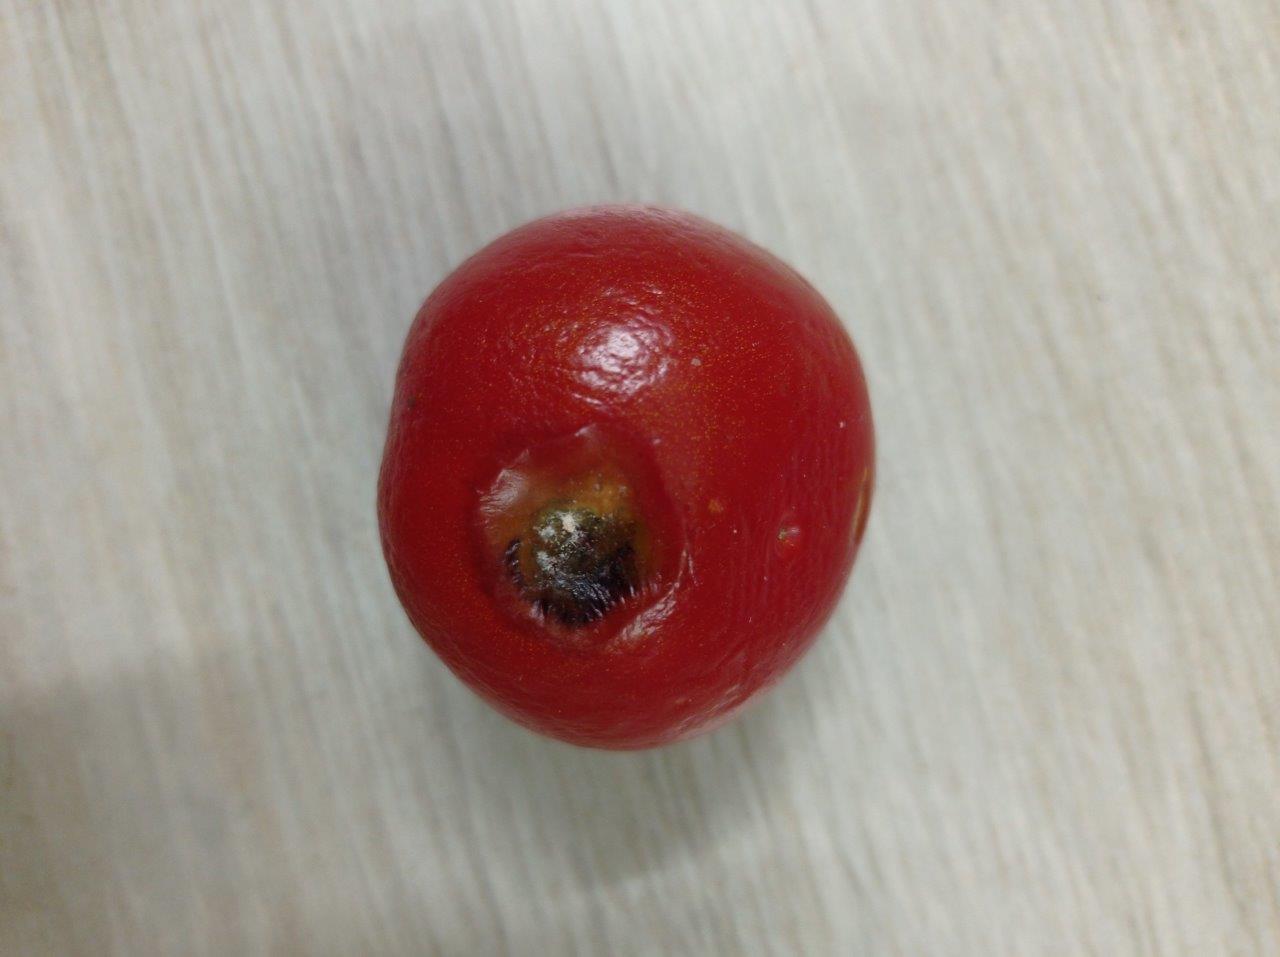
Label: Rotten